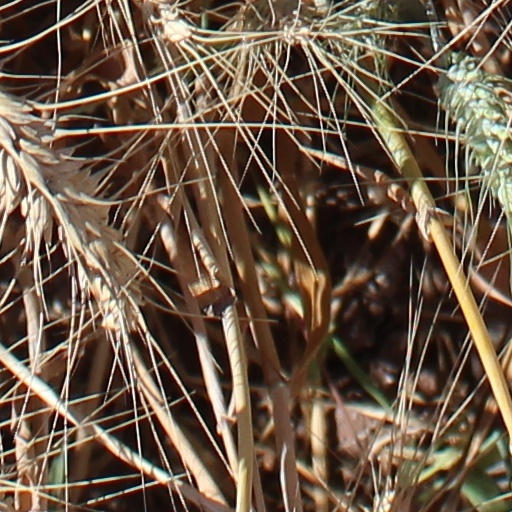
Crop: wheat